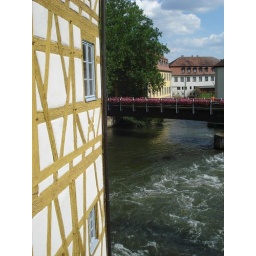
Wall of the &amp;quot;awesome&amp;quot; building with water in the background.